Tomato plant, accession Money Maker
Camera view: vertical (180 deg); turntable rotation: 60 degrees
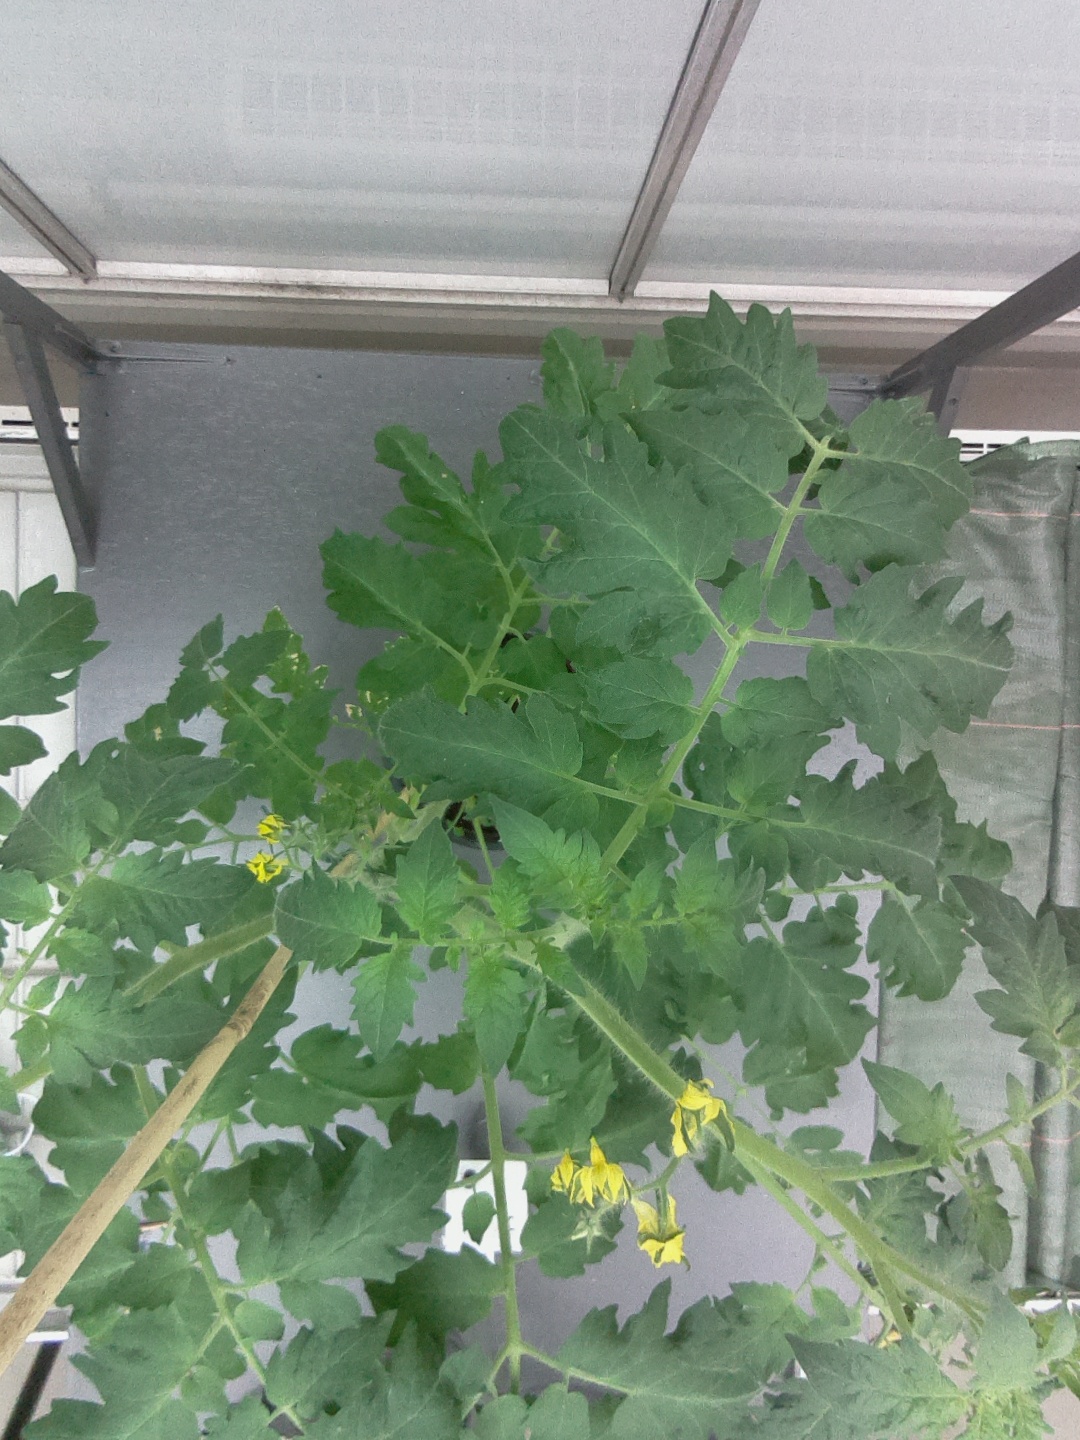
BBCH growth stage 66: Full flowering, 60%-70% of flowers open, more petals falling